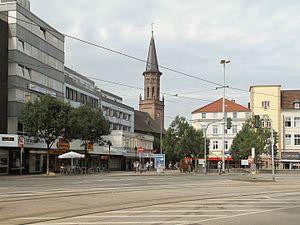
Wattenscheid est une ancienne ville allemande dans la région du Ruhr et le land de Rhénanie-du-Nord-Westphalie. Peuplée de 72 736 habitants, elle a été intégrée à Bochum le 1ᵉʳ janvier 1975.